1923 French Grand Prix

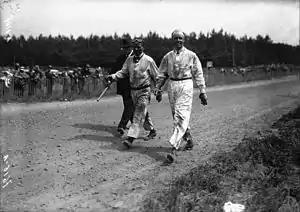
Segrave and his walking mechanic Paul Dutoit

The race began with a rolling start with René Thomas in the Delage, and Kenelm Lee Guinness in a Sunbeam on the front row (the order being determined by ballot). Immediately after the start, from the second row Fiat driver Pietro Bordino overtook first Guinness, then Thomas to take the early lead, completing his first lap in 9 minutes and 45 seconds, faster than any driver had done in practice, and already had a lead of 41 seconds over Guinness, followed at some distance by a close pack in the order Thomas, Enrico Giaccone (Fiat), Carlo Salamano (Fiat), Segrave (Sunbeam), Albert Divo (Sunbeam), Albert Guyot (Rolland-Pilain) and Ernest Friderich (Bugatti).